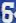
Number: 6